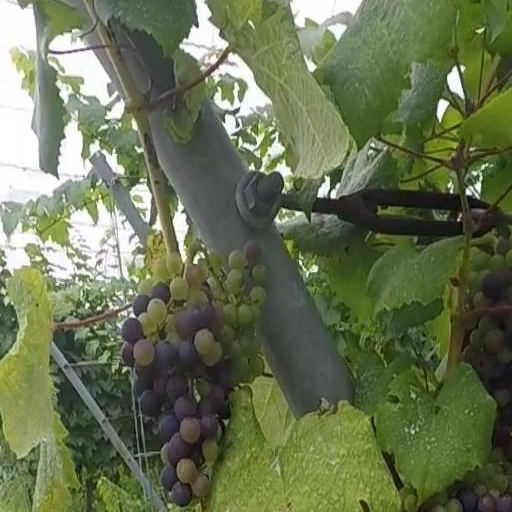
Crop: grape